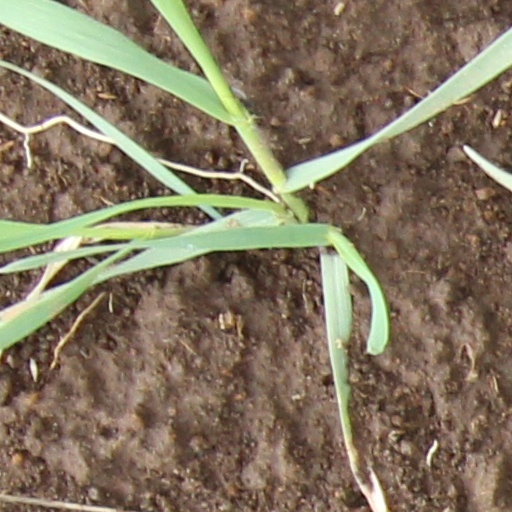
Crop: wheat